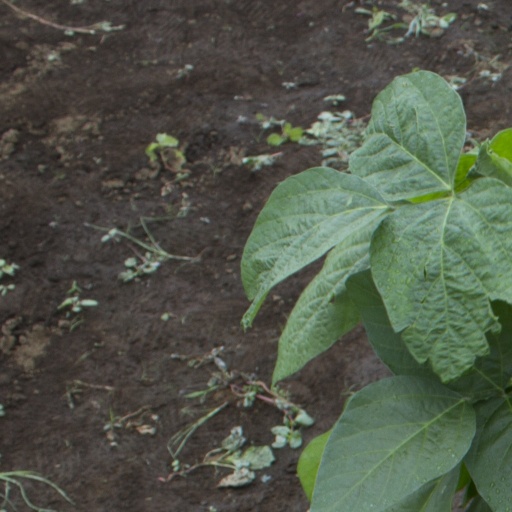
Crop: soybean